Romania in the Eurovision Song Contest 2006

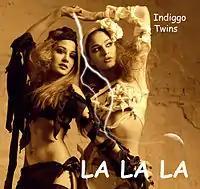
Seventh-placed Romanian-American duo Indiggo ("pictured in 2011") caused controversy upon accusing TVR of vote rigging.

In a late-night talk show following the announcement of the winner, seventh-placed duo Indiggo accused TVR of vote rigging. Threatening with a €100,000 lawsuit, they based the accusation on reports that their voting line was continuously busy preventing people from voting for them when they called. TVR and the collaborating firm Voxline Communication dismissed the claims and stated that vote fraud was "impossible". Indiggo's "Be My Boyfriend" was removed from a CD of all entries released by TVR.